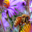
Label: bee